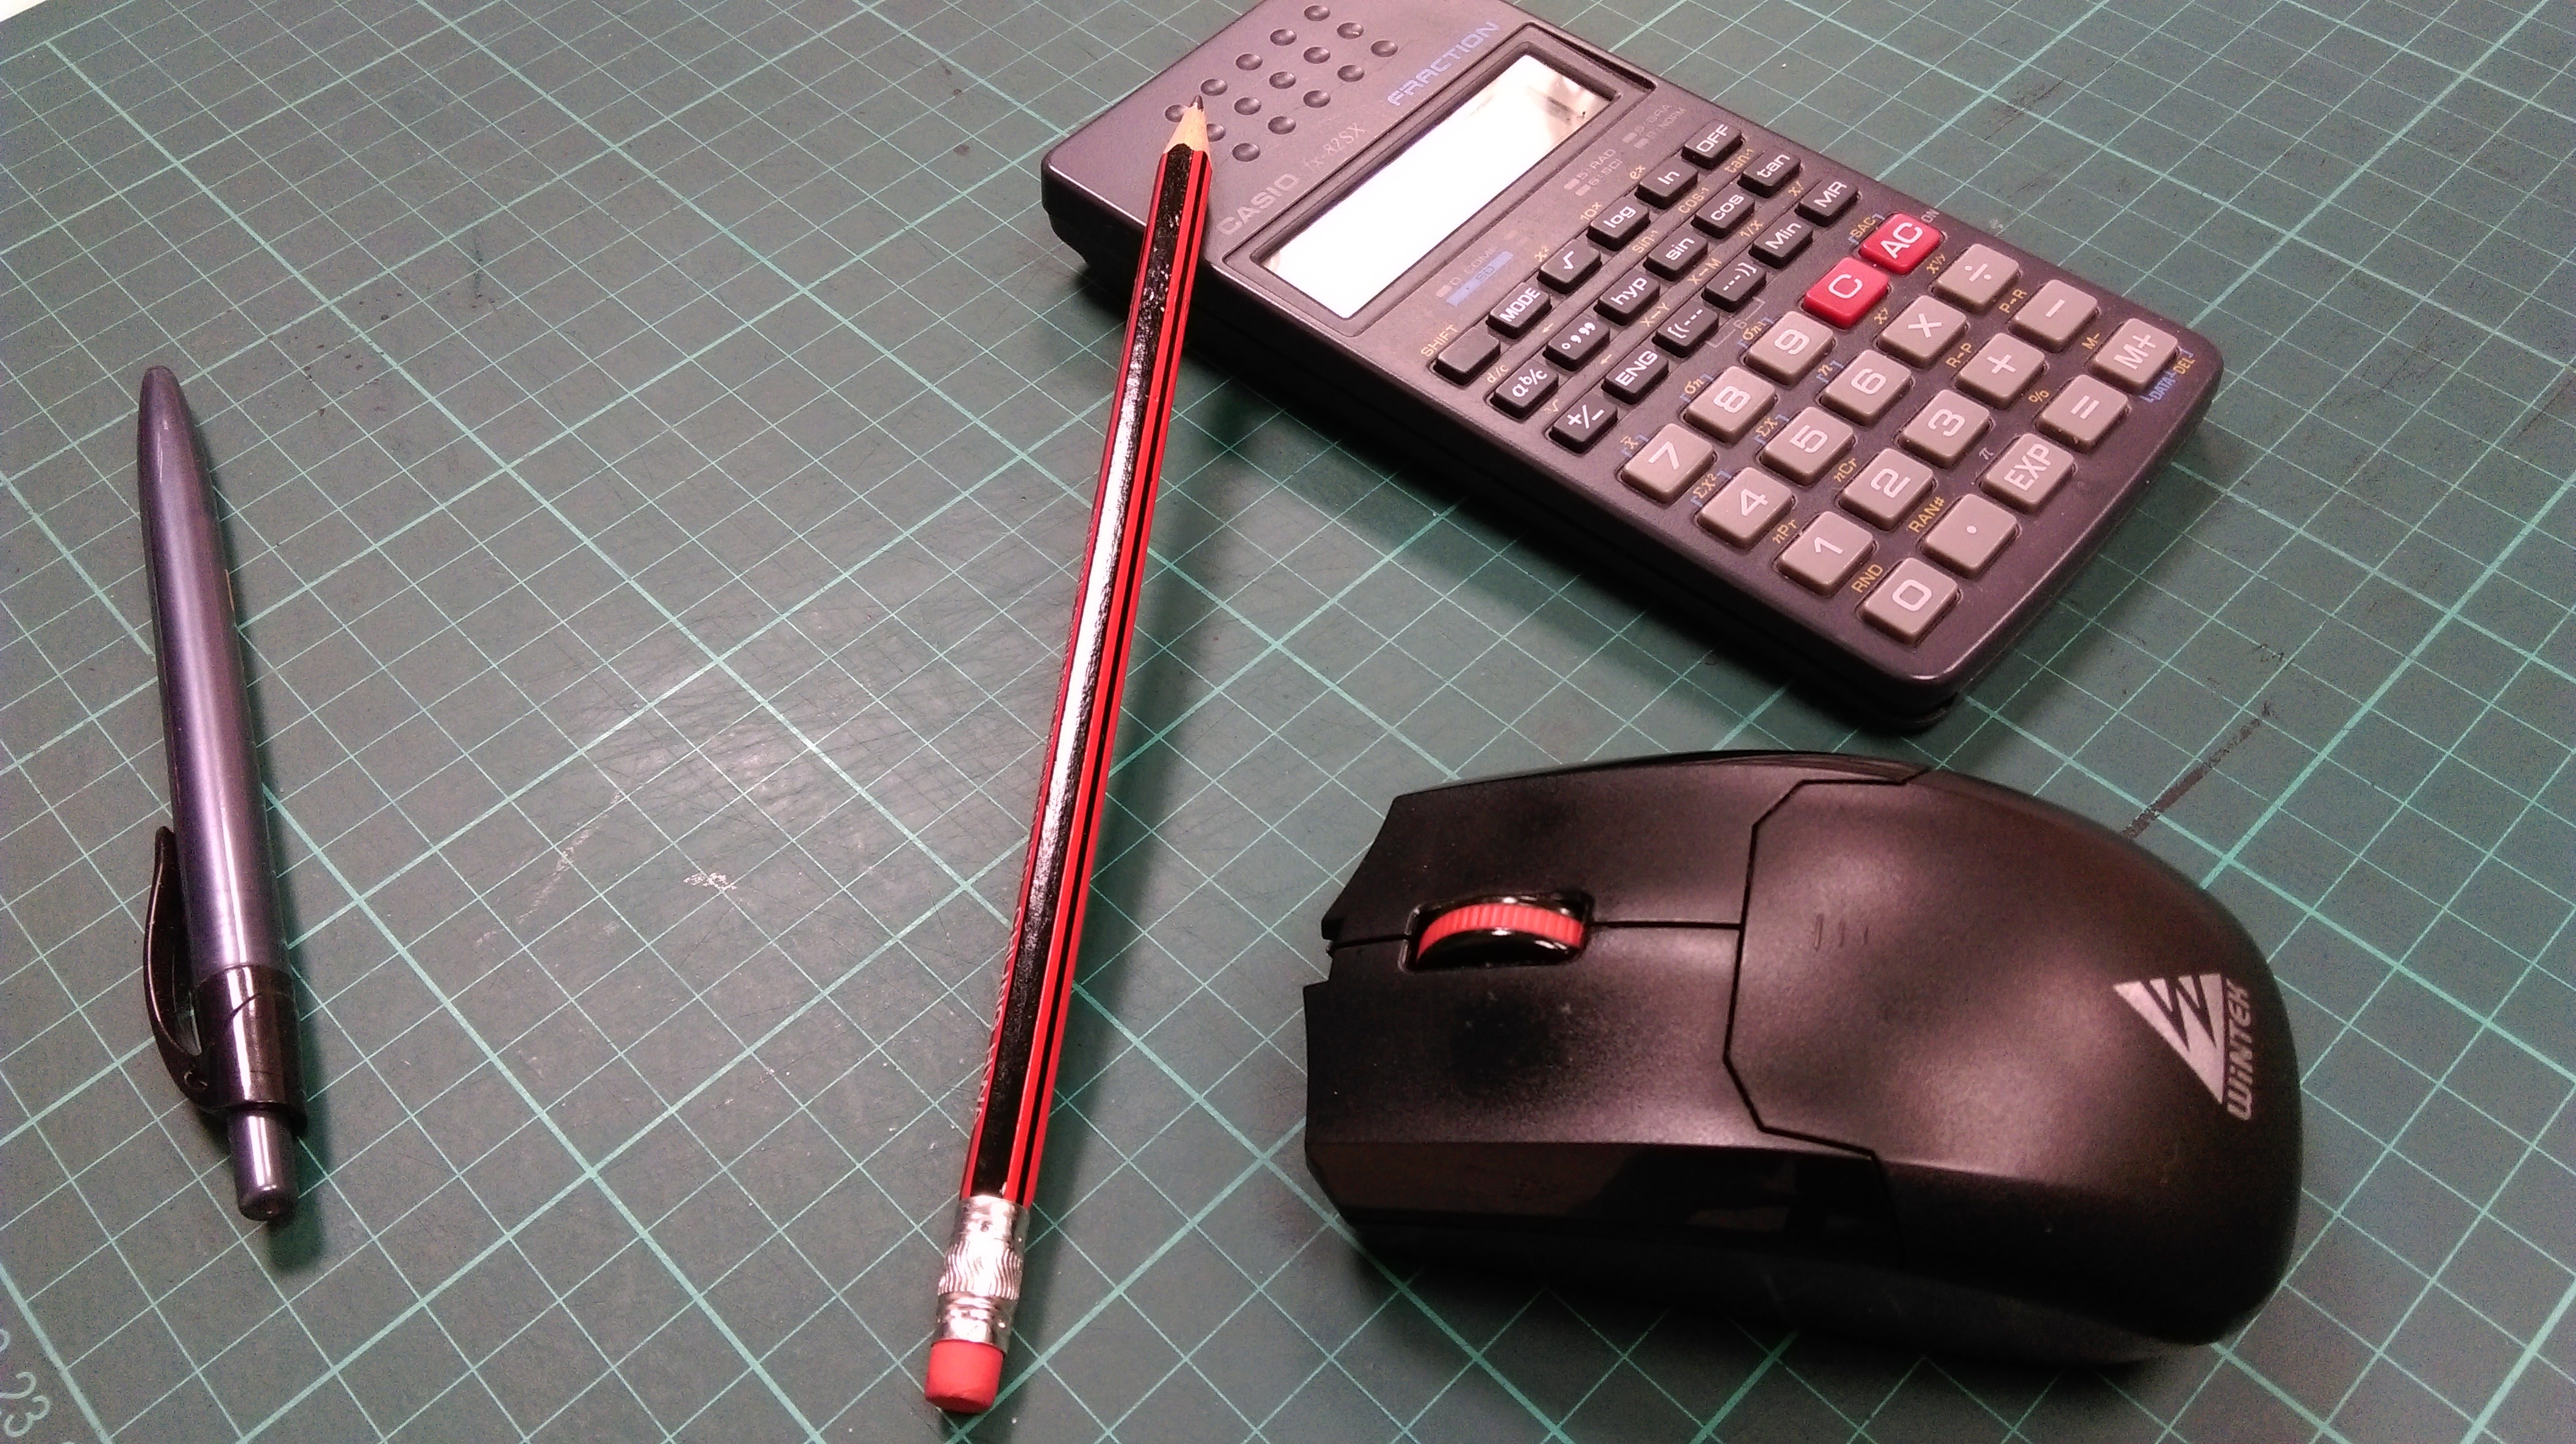
computer, technology, mouse, office, organ, computer keyboard